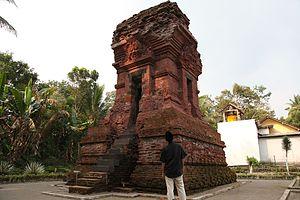
Le kabupaten de Blitar, en indonésien Kabupaten Blitar, est un kabupaten situé dans la province indonésienne de Java oriental. Son chef-lieu est la ville de Blitar, qui a le statut de kota et est donc administrativement distincte.